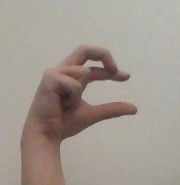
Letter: thal